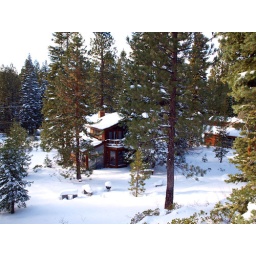
back of the house from the hill in the yard (and the barn on the right)